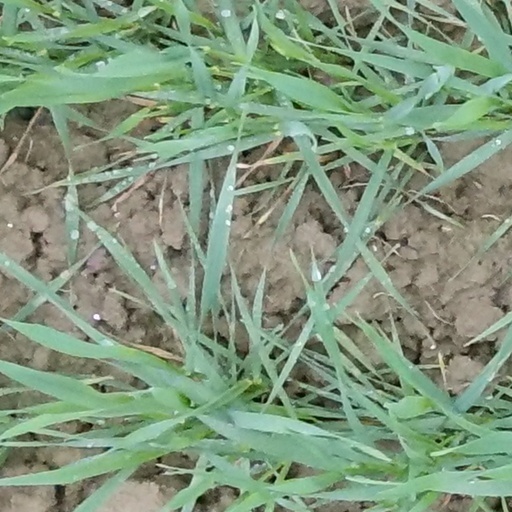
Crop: wheat